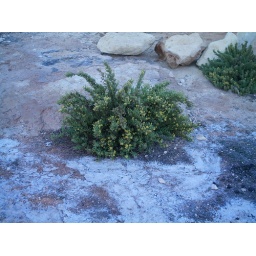
rock cautus flower with sea salt around it